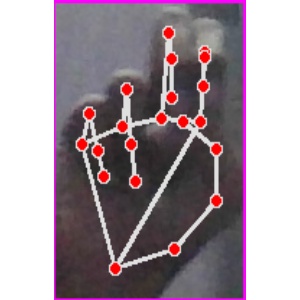
अक्षर: ह